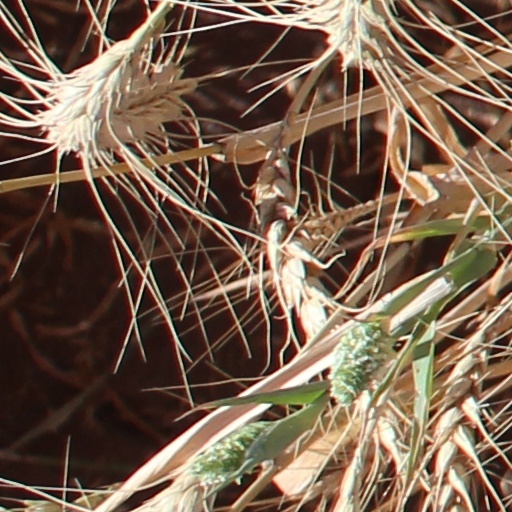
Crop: wheat